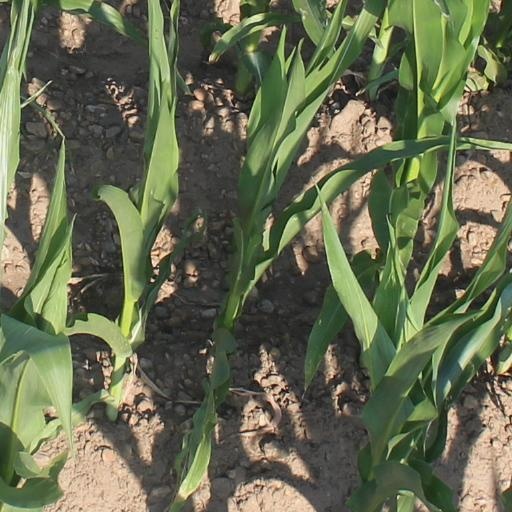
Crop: maize; corn